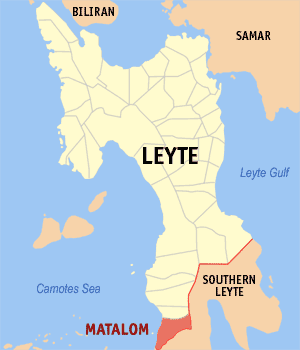
Matalom est une municipalité de la province de Leyte, aux Philippines.